Castro de Baroña

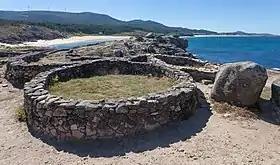
Roundhouses on the top of the hill fort.

The next section is separated by a retaining wall and is reached by some stairs, which are the best preserved of all Galician forts. This section contains a group of houses forming an area sheltered from the wind.